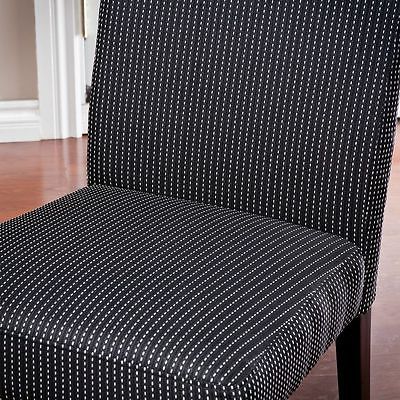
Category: chair